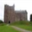
Label: castle